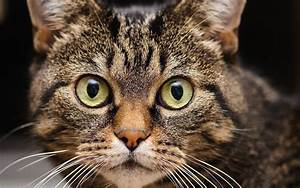
Label: gatto